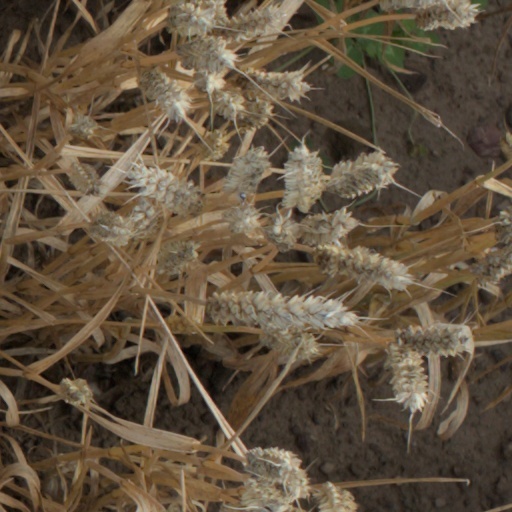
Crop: wheat